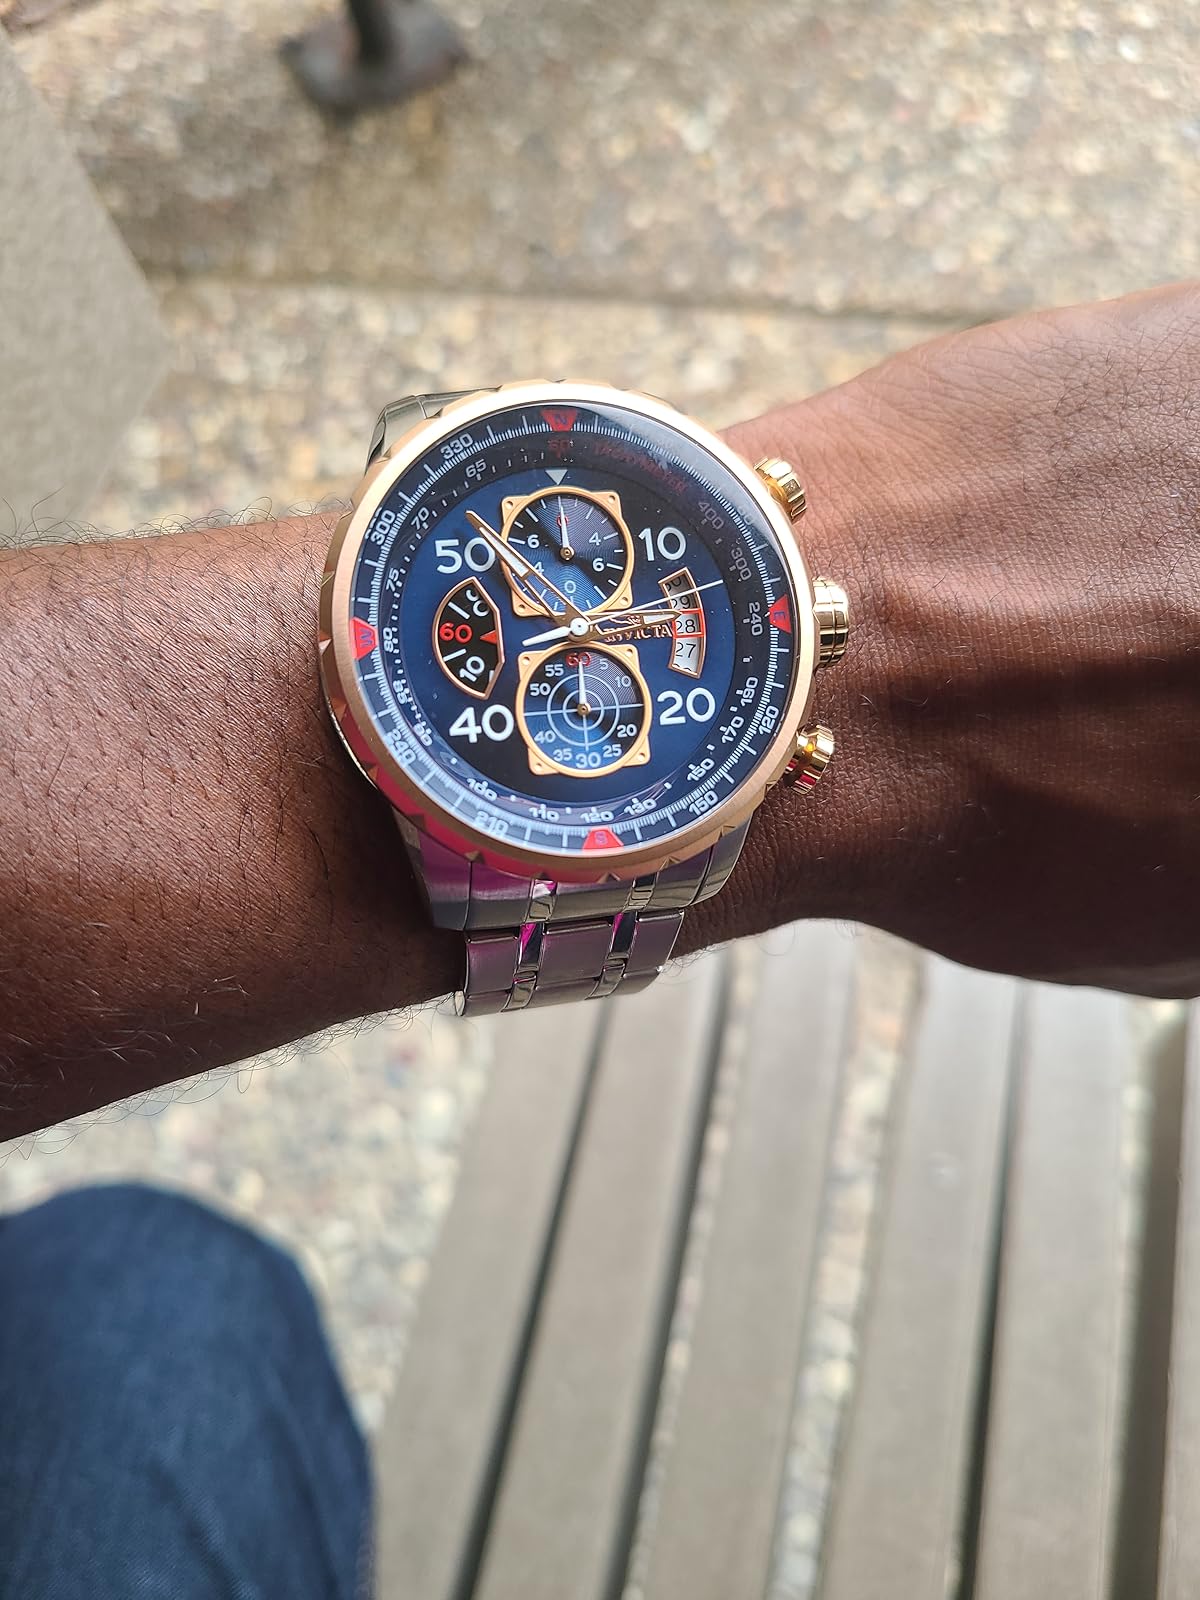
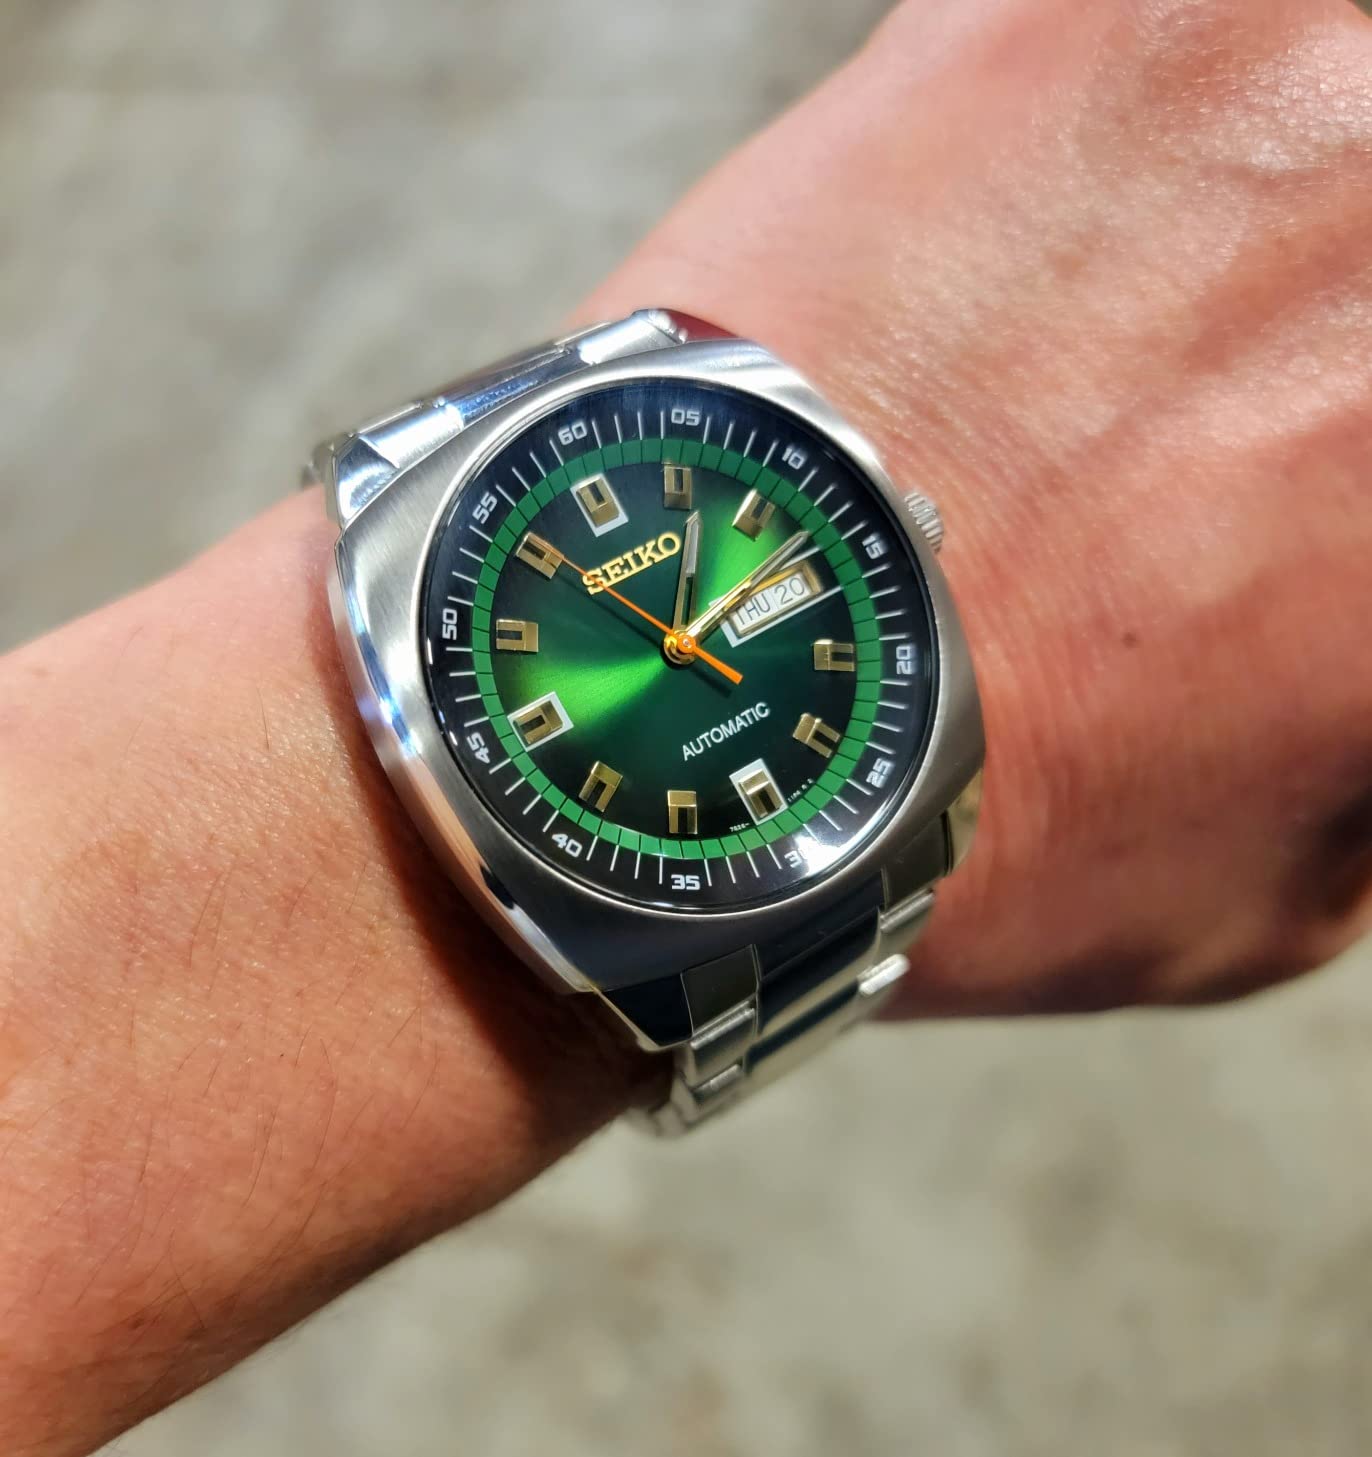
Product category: accessories_watch
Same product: no